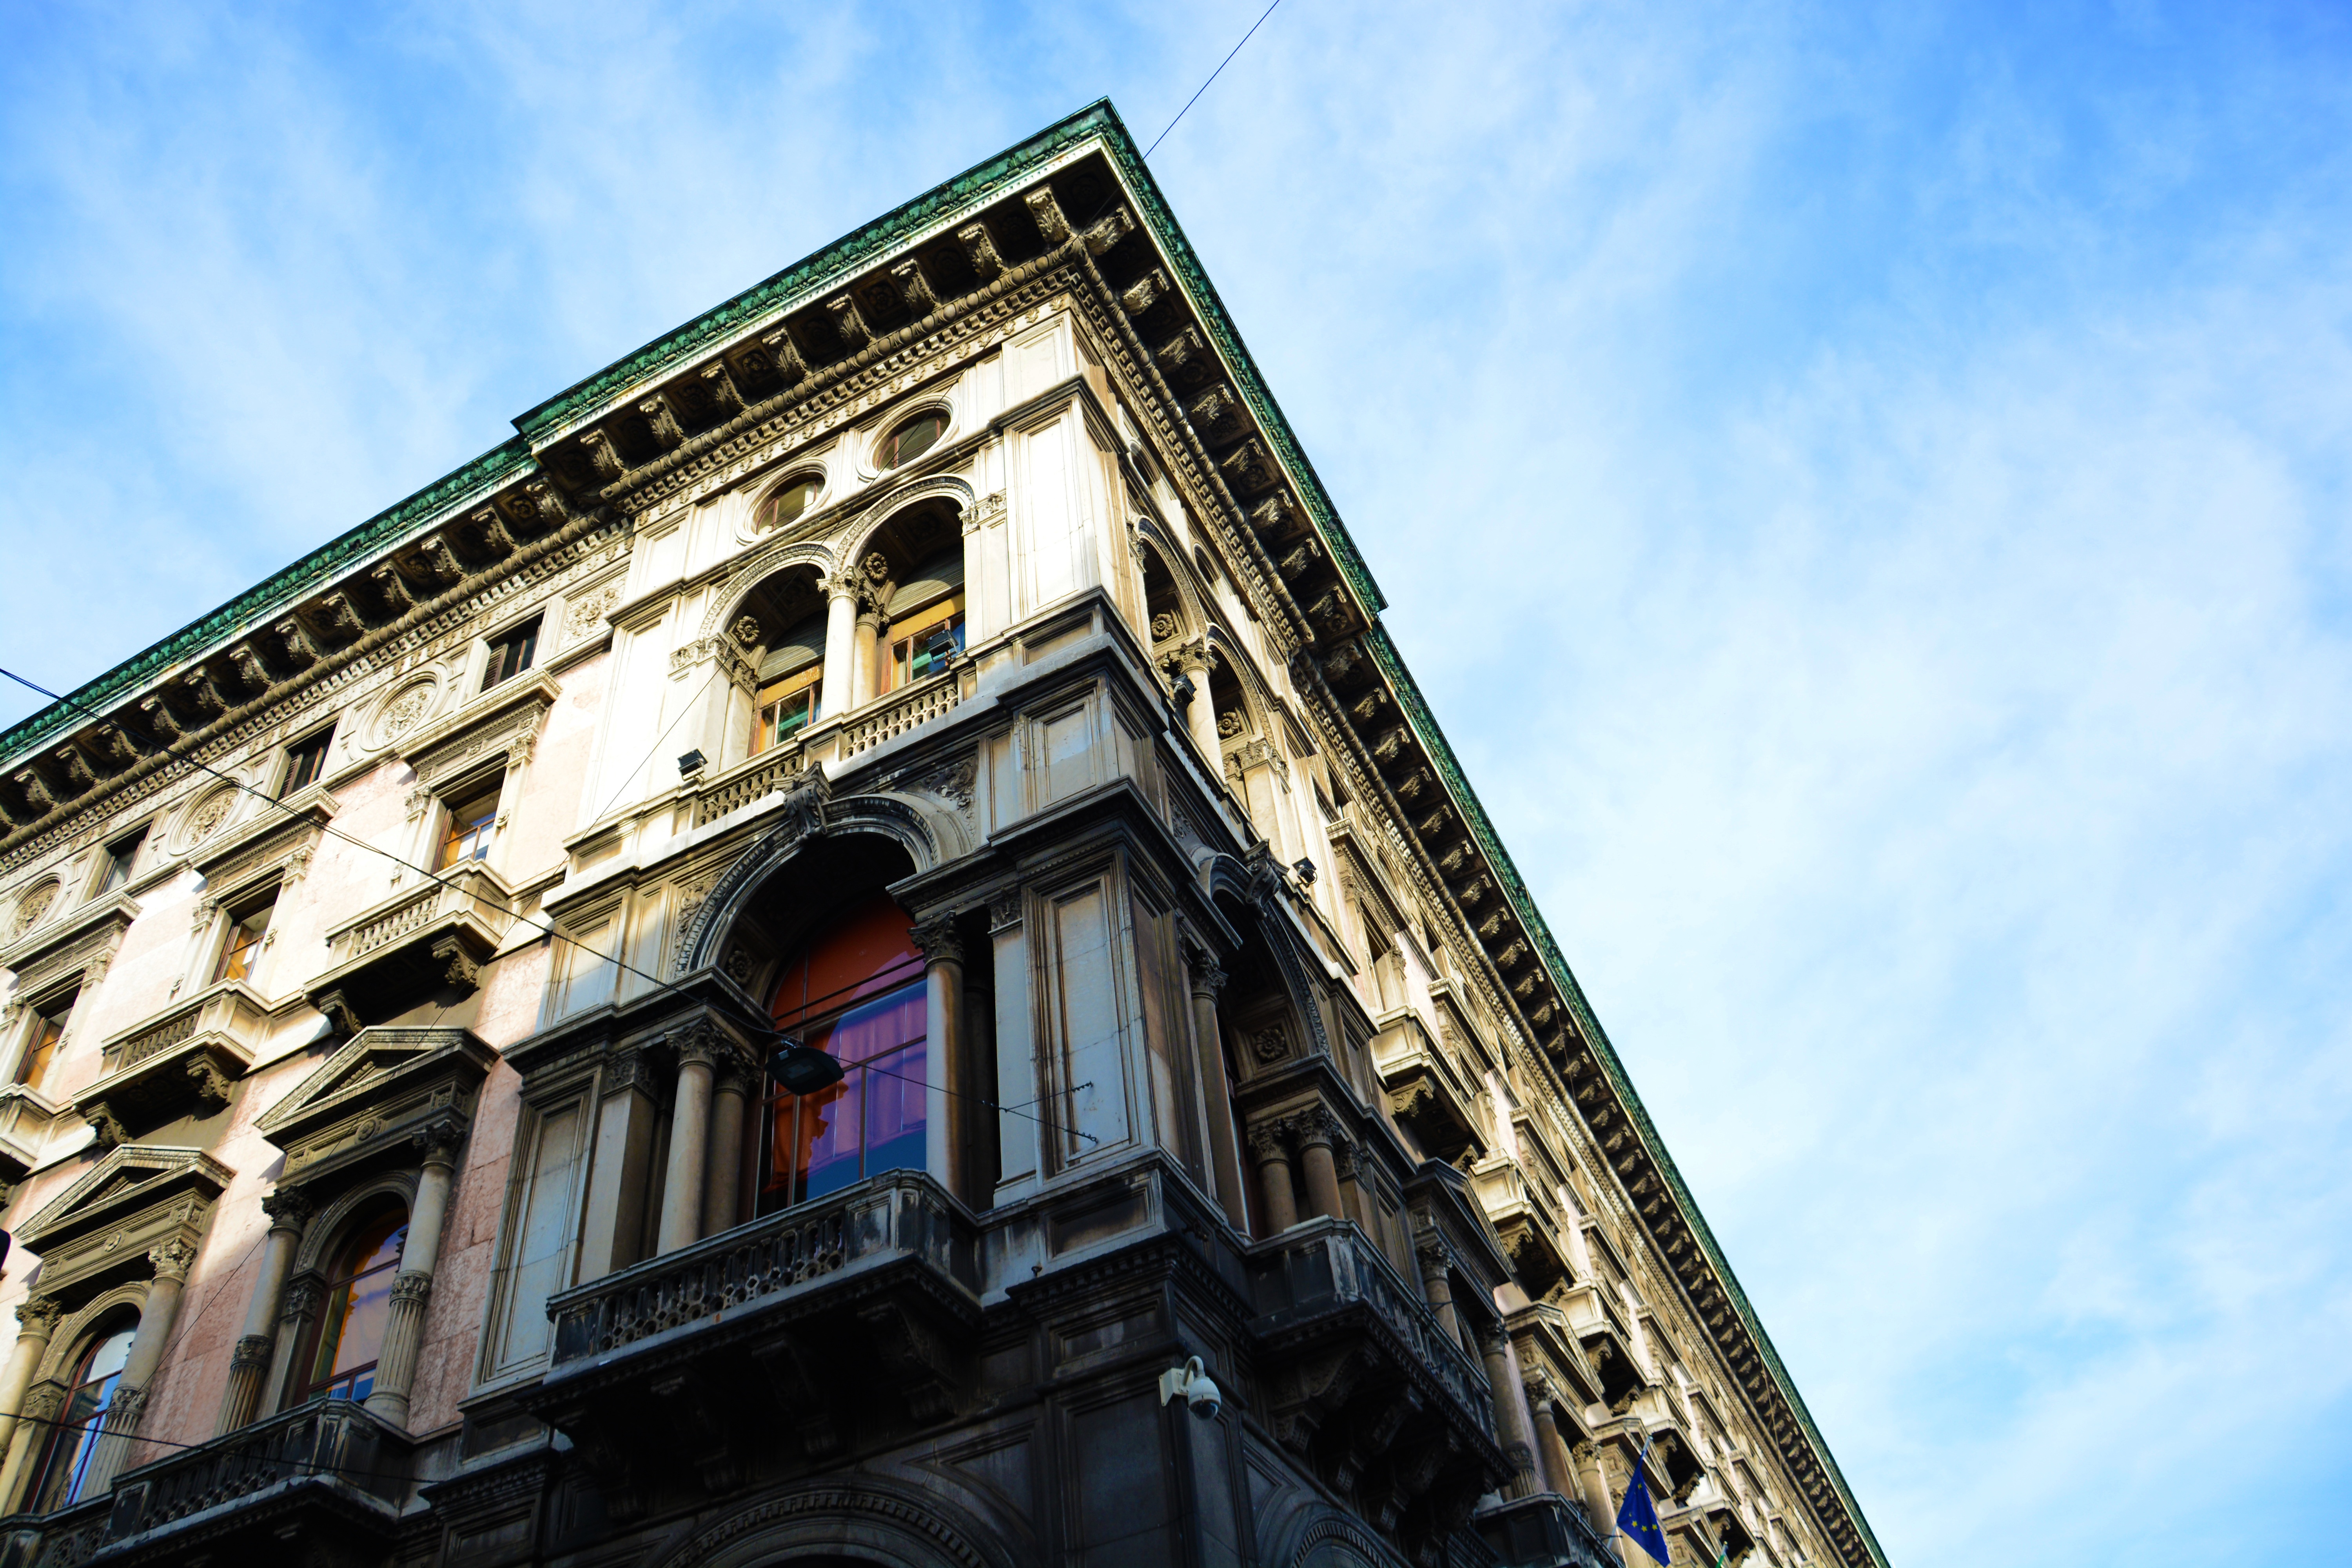
architecture, sky, house, building, city, skyscraper, cityscape, downtown, landmark, facade, blue, tourism, urban area, human settlement